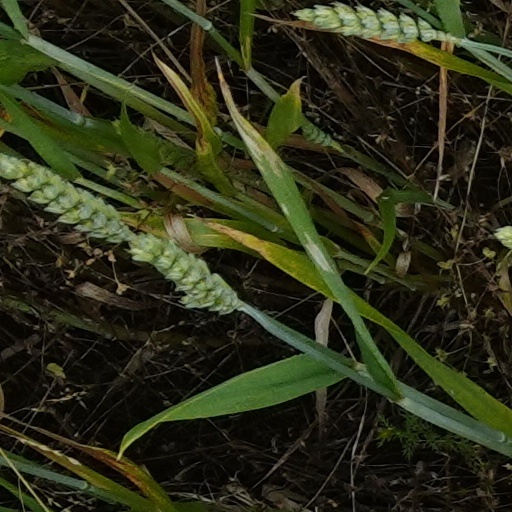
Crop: wheat